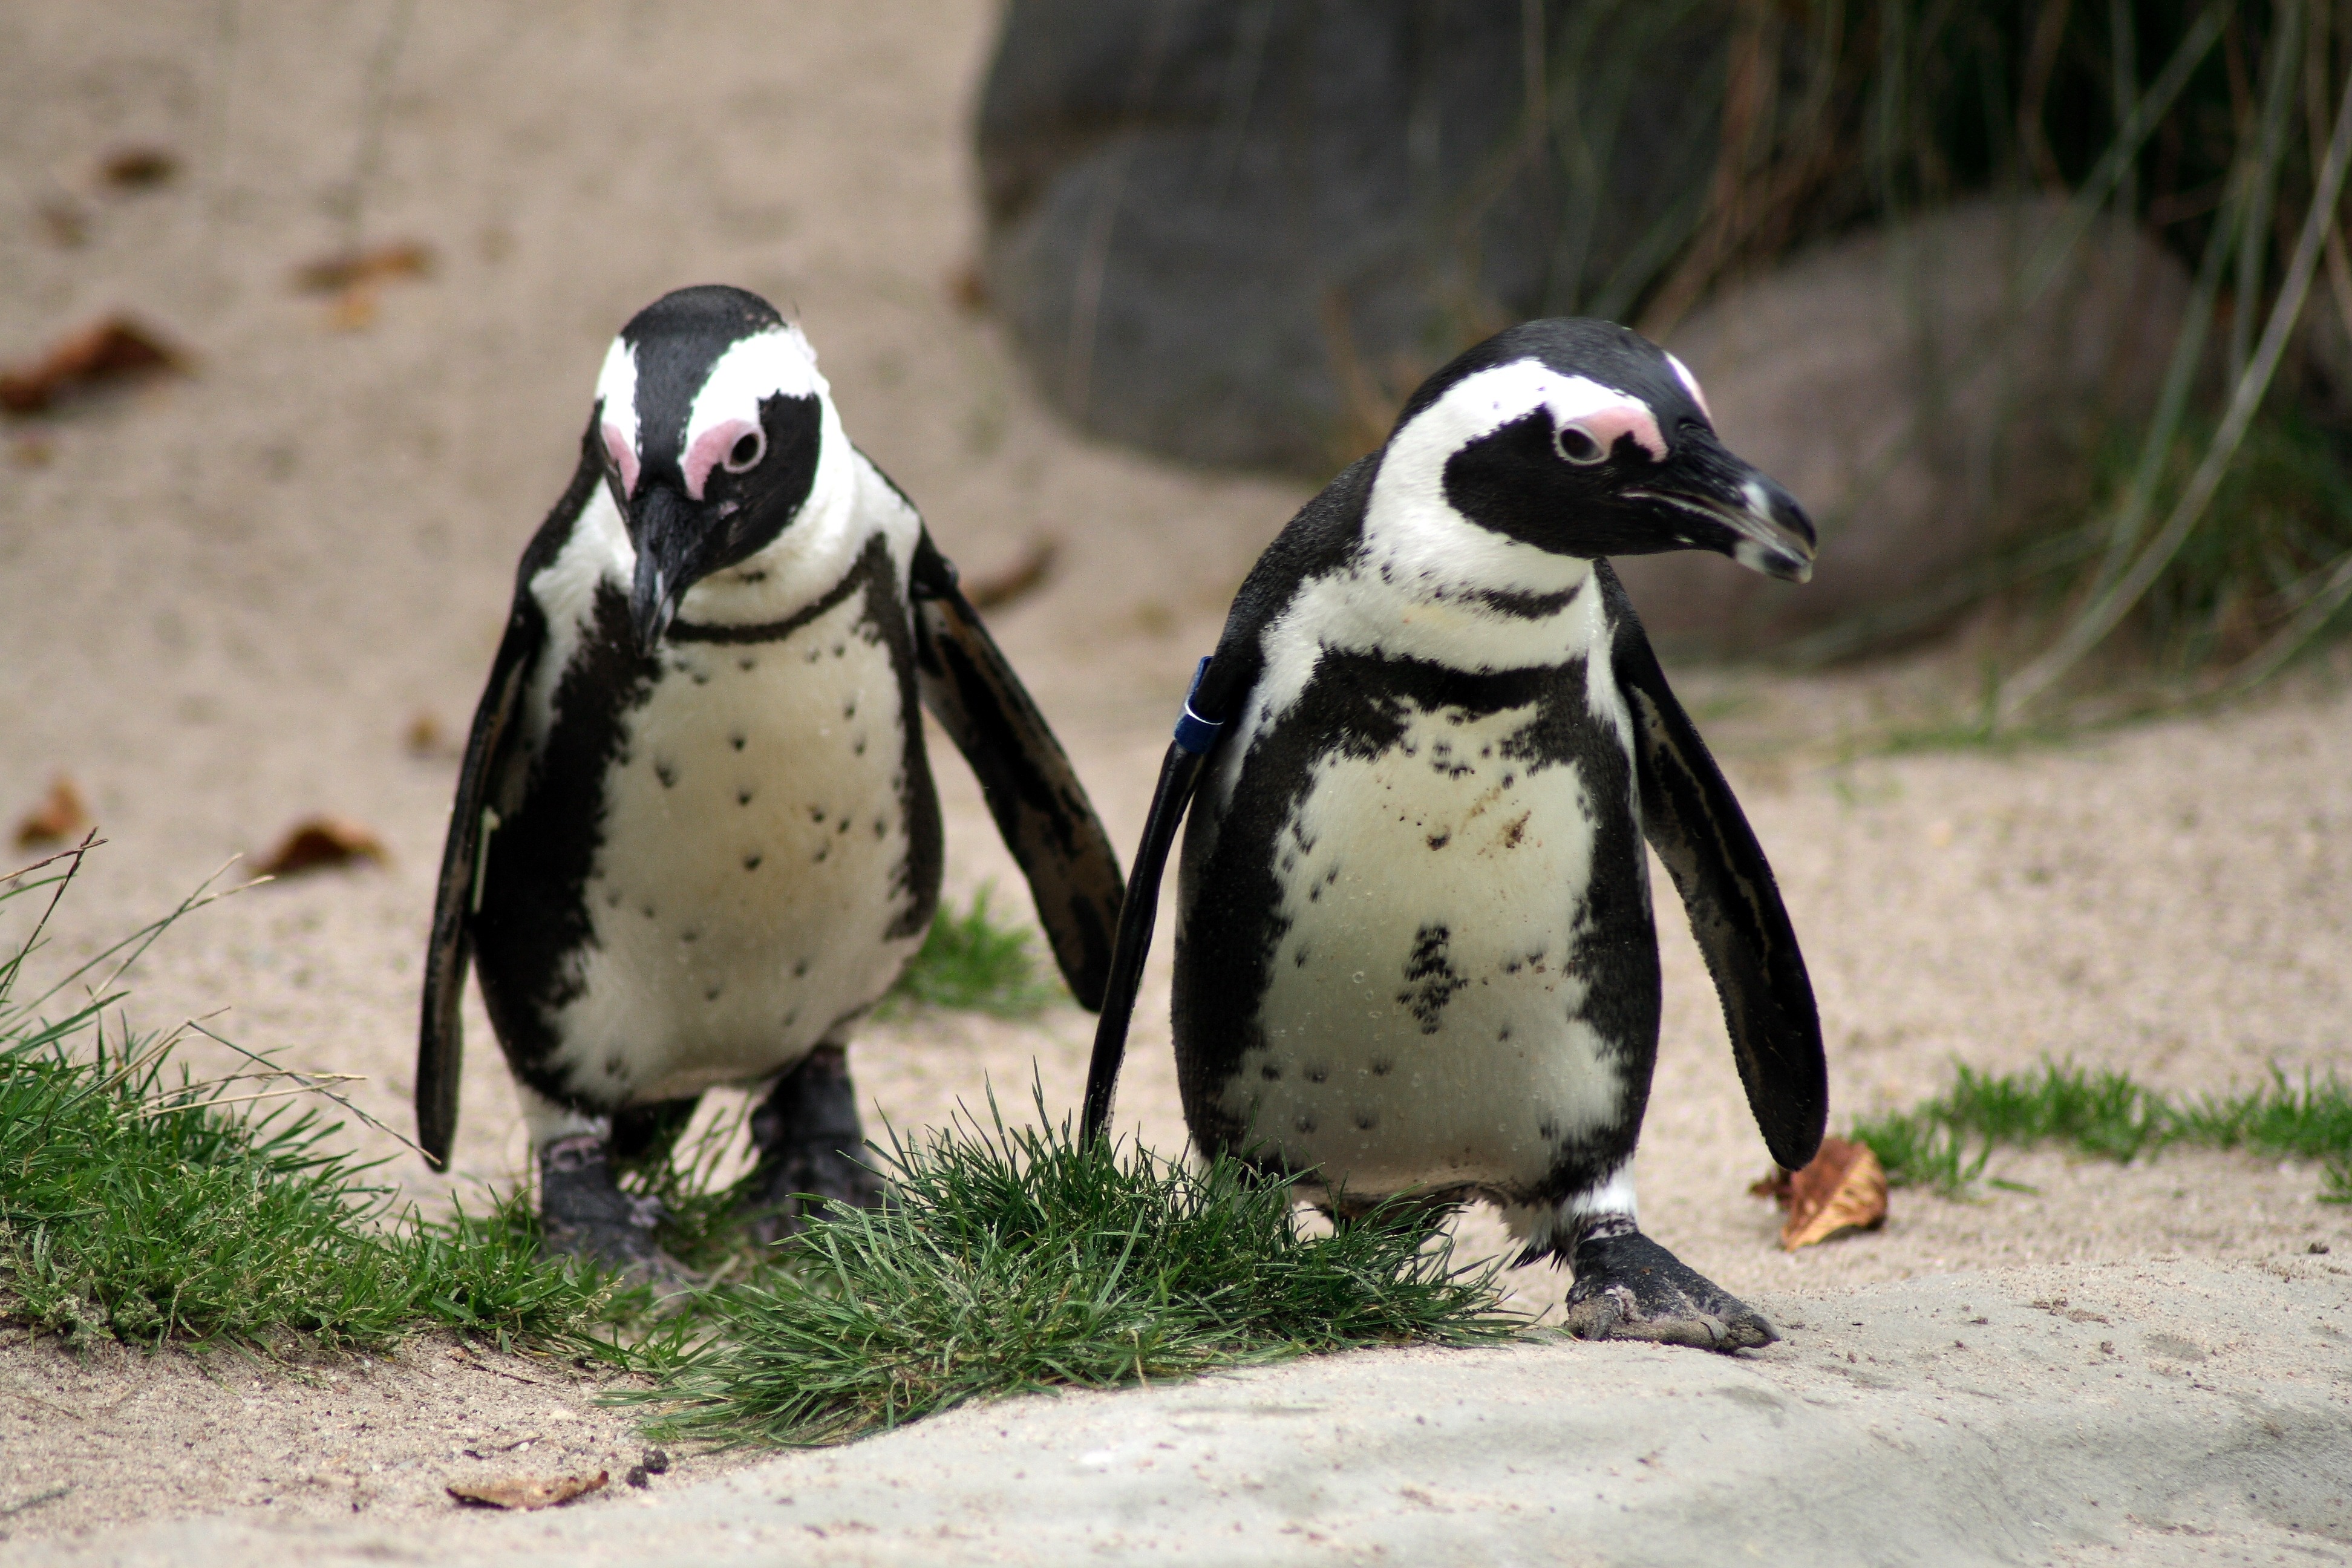
bird, animal, wildlife, zoo, beak, fauna, penguin, vertebrate, penguins, flightless bird